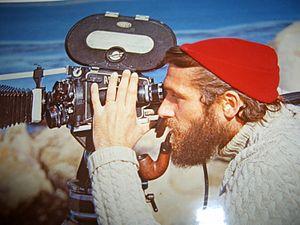
Philippe Pierre Cousteau, né le 30 décembre 1940 à Toulon et mort le 28 juin 1979 à Alverca au Portugal, est un plongeur sous-marin, océanographe et cinéaste français.